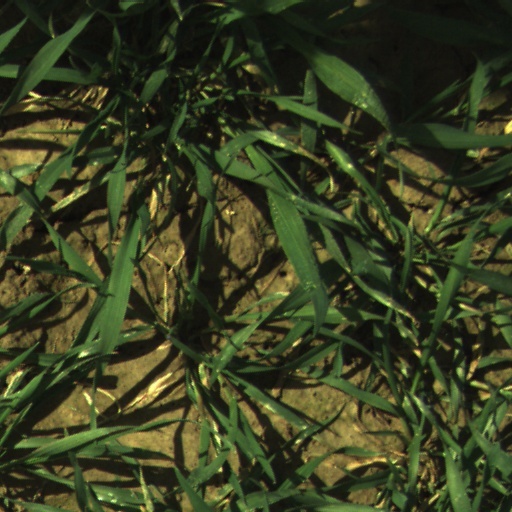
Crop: wheat